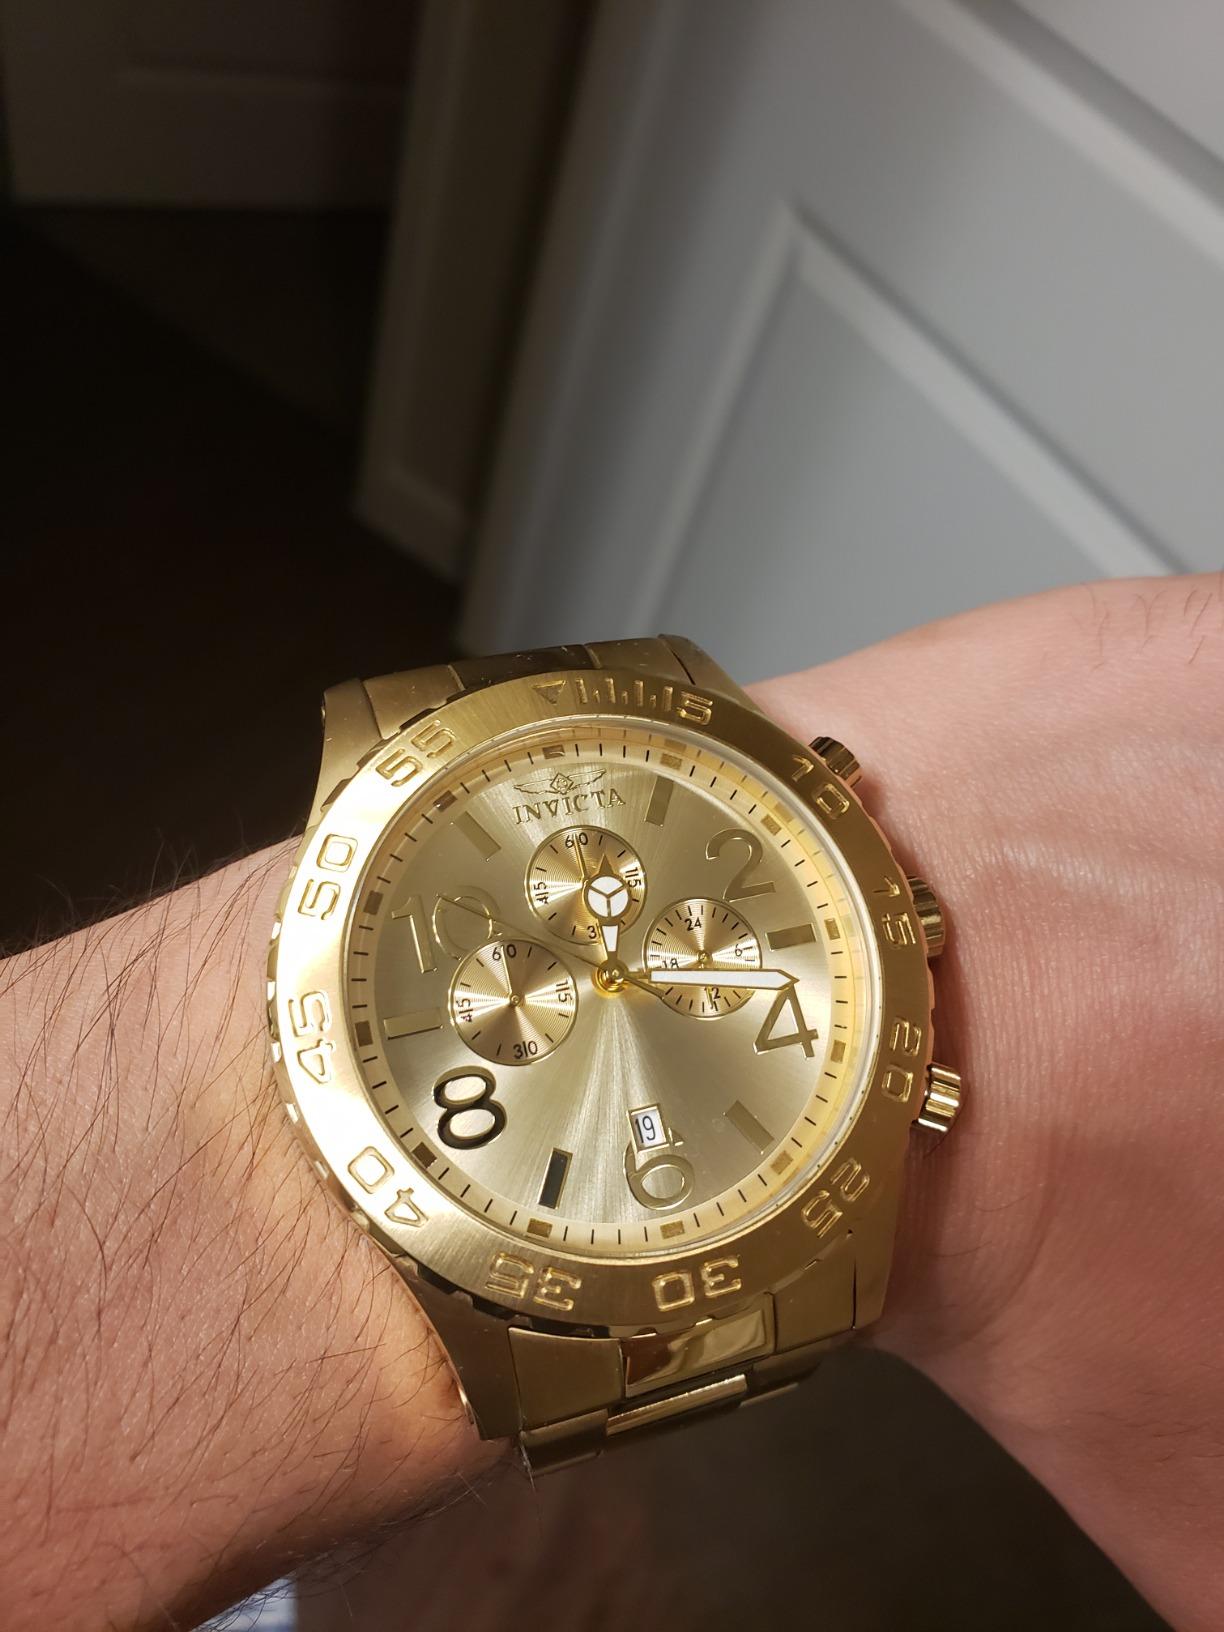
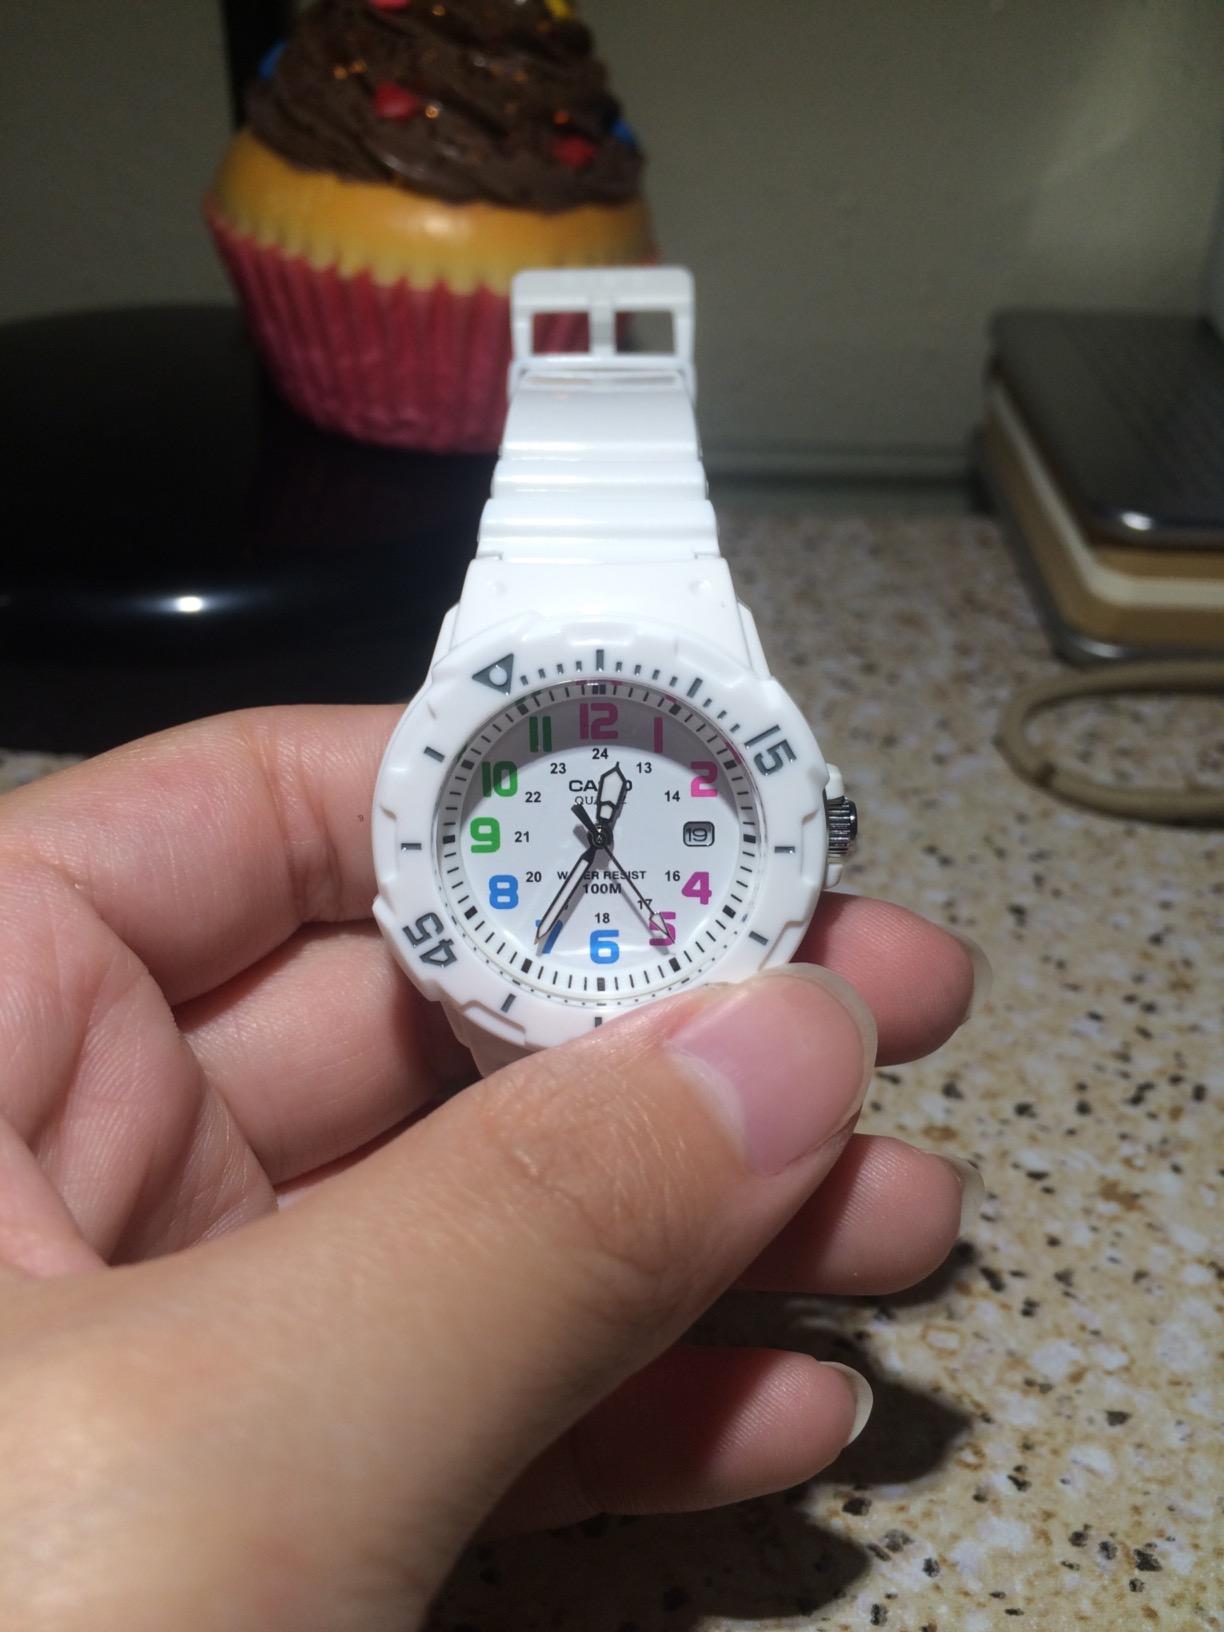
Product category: accessories_watch
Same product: no